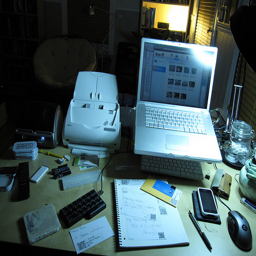
A wooden table topped with an open laptop computer.
A person's office with a computer, printer and iPhone.
An untidy desk with a laptop computer, printer, and various related items and papers.
The top of a desk with an open laptop, printer, phone, and other office materials.
A desk is spread with an open laptop, printer, notes, and other office supplies.